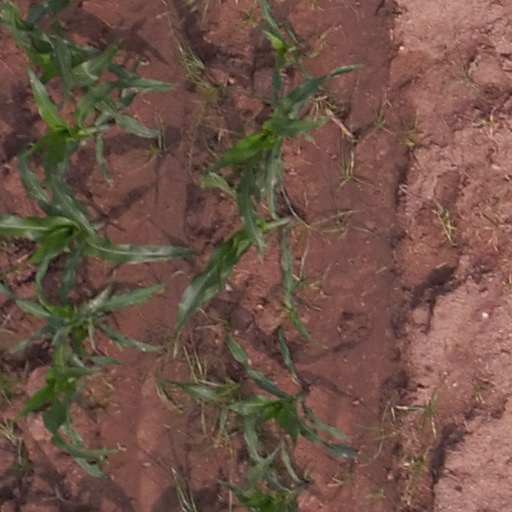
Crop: maize; corn